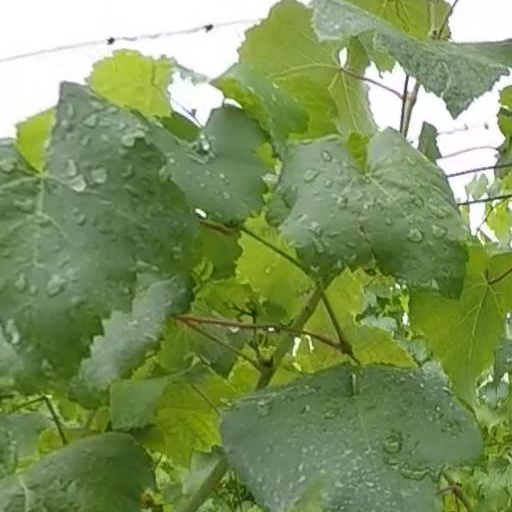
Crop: grape